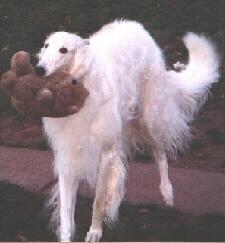
borzoi